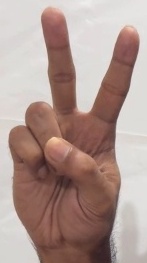
ASL sign: V